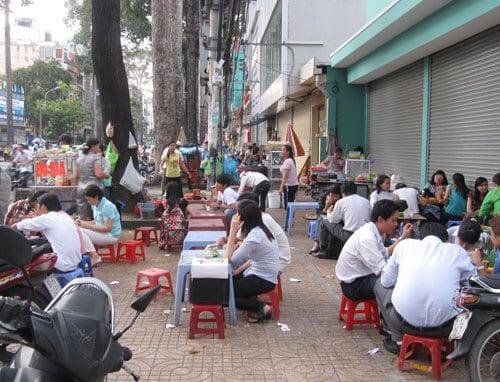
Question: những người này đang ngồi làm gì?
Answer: đang ngồi ăn